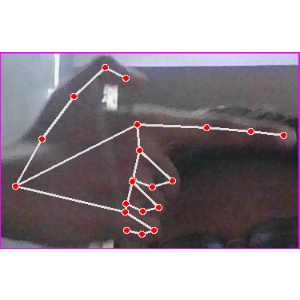
अक्षर: ब